Goldeneye (estate)

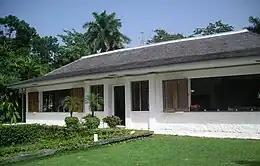
Goldeneye estate

Goldeneye is the original name of novelist Ian Fleming's estate on Oracabessa Bay on the northern coastline of Jamaica. He bought adjacent to the Golden Clouds estate in 1946 and built his home on the edge of a cliff overlooking a private beach. The three-bedroom structure was constructed from Fleming's sketch, fitted with wooden jalousie windows and a swimming pool. Fleming's visitors at Goldeneye included actors, musicians, and filmmakers, among others.